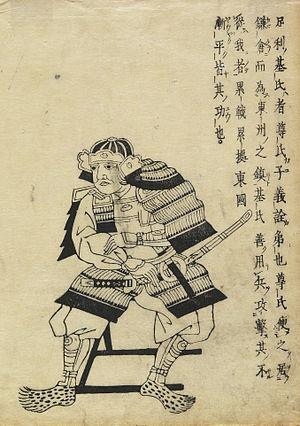
Ashikaga Motouji est un guerrier de l'époque Nanboku-chō. Quatrième fils du shogun Ashikaga Takauji, il est le premier de la dynastie des six Kantō kubō, représentants à Kamakura du shogunat Ashikaga de Kyoto dans le vital Kamakura-fu.